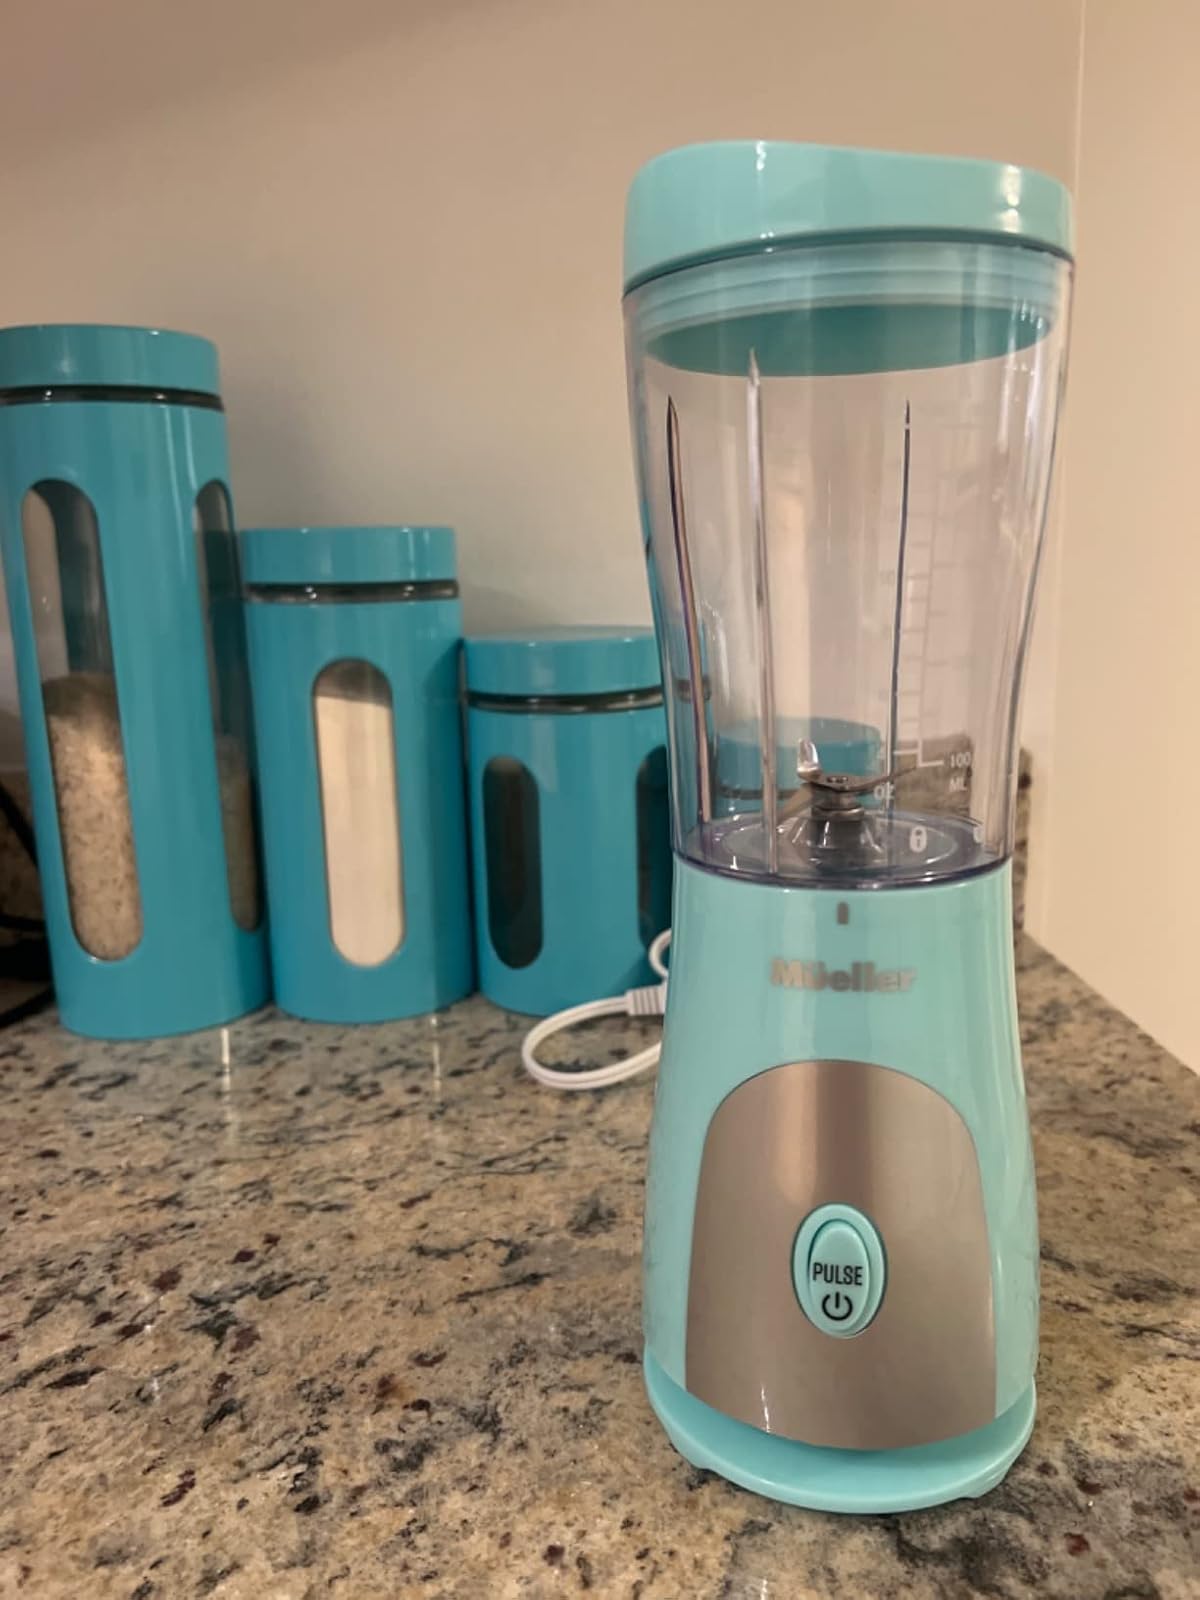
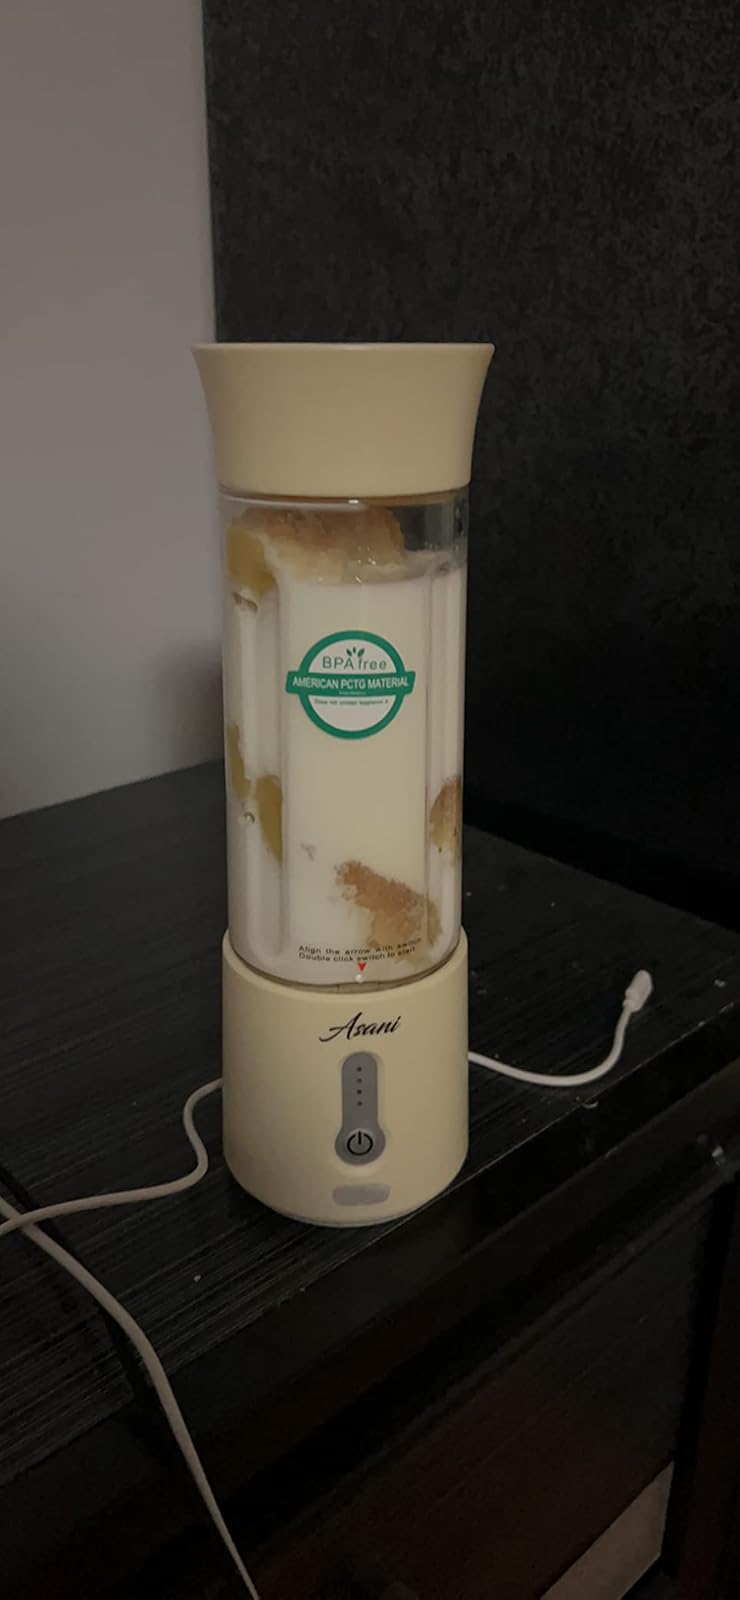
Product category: items_blender
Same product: no